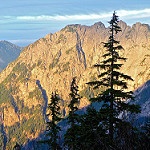
Scene: Outdoor